Novum Organum

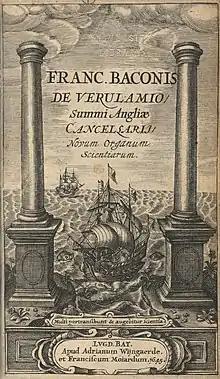
The engraved title page for "Novum Organum"

The Novum Organum, fully Novum Organum, sive Indicia Vera de Interpretatione Naturae ("New organon, or true directions concerning the interpretation of nature") or Instaurationis Magnae, Pars II ("Part II of The Great Instauration"), is a philosophical work by Francis Bacon, written in Latin and published in 1620. The title is a reference to Aristotle's work "Organon", which was his treatise on logic and syllogism. In "Novum Organum", Bacon details a new system of logic he believes to be superior to the old ways of syllogism. This is now known as the Baconian method.